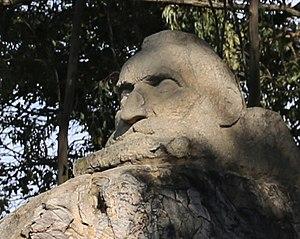
Francesco Franceschi, connu en Italie sous le nom d'« Emanuele Orazio Fenzi », est un horticulteur italien qui a passé une partie de sa carrière aux États-Unis où ses efforts ont contribué à l'introduction de nouvelles espèces végétales dans le sud de la Californie.